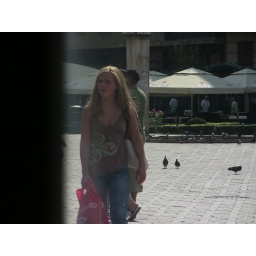
The only black person in Timisoara.